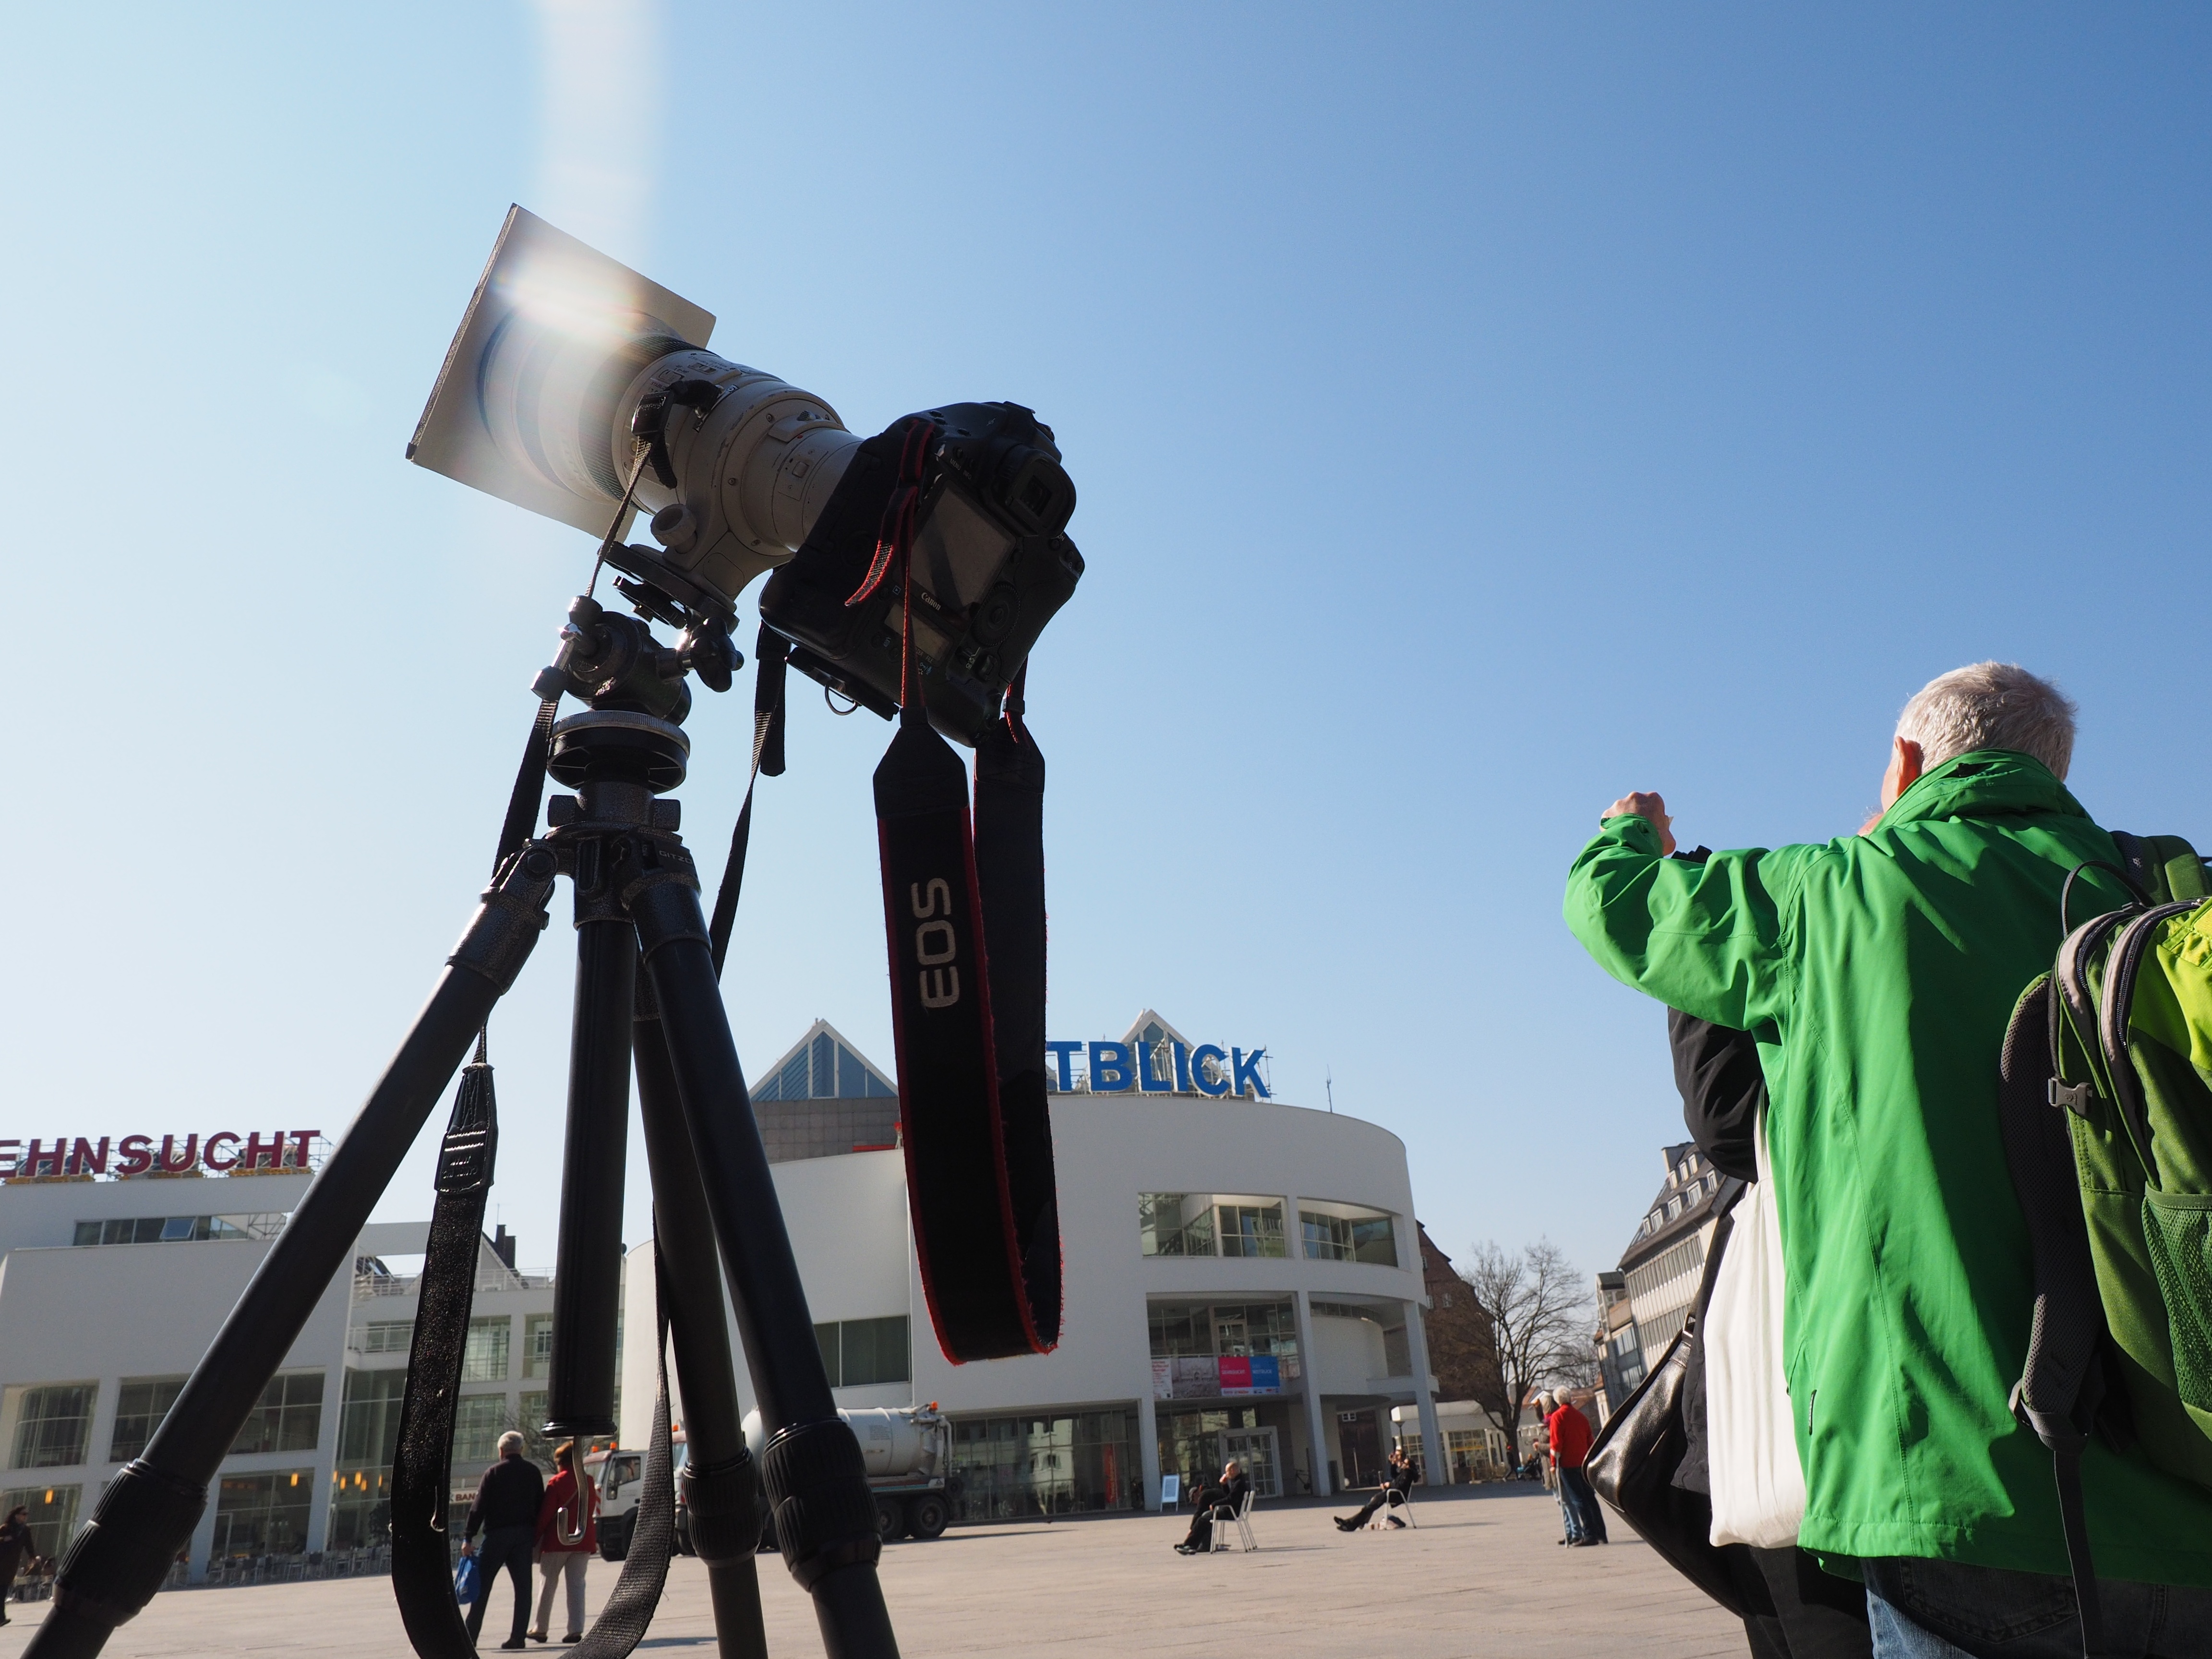
tree, technology, camera, monument, recreation, vehicle, lens, equipment, professional, tourism, recording, tripod, ulm, facilities, cathedral square, sun protection, solar eclipse, telephoto lens